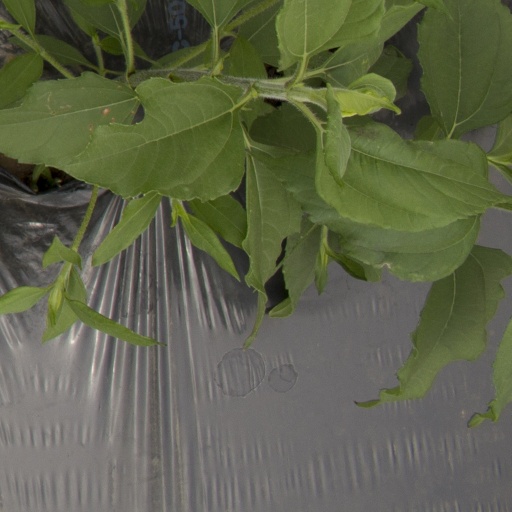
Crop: Jerusalem artichoke